Vaduvur Srinivasa Desikachariar

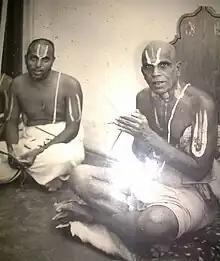
Srimad Andavan Swami and Vaduvur Desikachariar

Our Swami had his Prapatthi performed at a very tender age by Srimad Therazhundur Andavan Swami and Samasrayanam under Akkur Andavan Swami. Thus, he along with Sri Thenbirai Lakshmi Raghavachariar remains one of the few living sishyas with links to six Acharya Sreshtas of the Andavan Parampara.